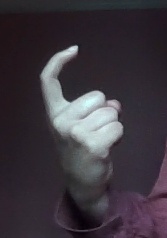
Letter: ra